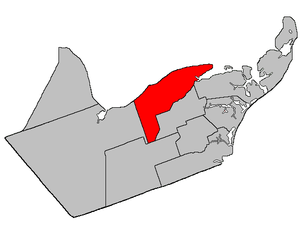
La paroisse de New Bandon est à la fois une paroisse civile et un district de services locaux canadien du comté de Gloucester, située au nord du Nouveau-Brunswick. Elle comprend les autorités taxatrices de Black Rock, Burnsville et Pokeshaw.